Infinite H

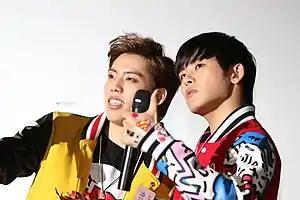
Infinite H in Yongsan, February 2015

Infinite H was the first official sub-unit of South Korean boy band Infinite formed under Woollim Entertainment in 2013. The sub-group consisted of Infinite member Dongwoo and ex-Infinite member Hoya. The sub-unit debuted with their mini album titled Fly High in January 2013.